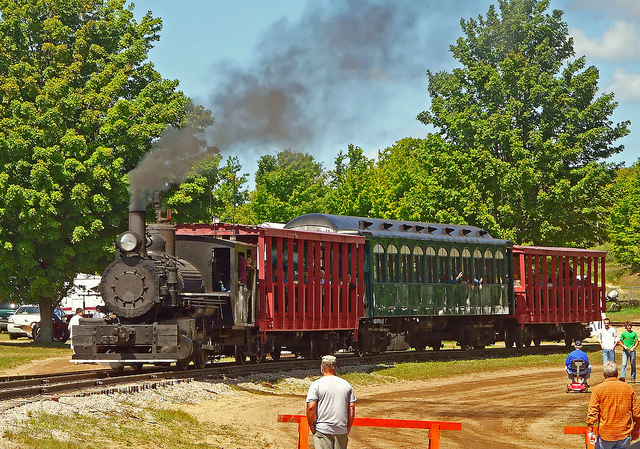
A black train engine pulling various train carts next to trees.

People look on as an old train travels down the tracks.

a steam train goes through a park as people watch

A train going down a track passed some people.

A small passenger train is billowing grey smoke.